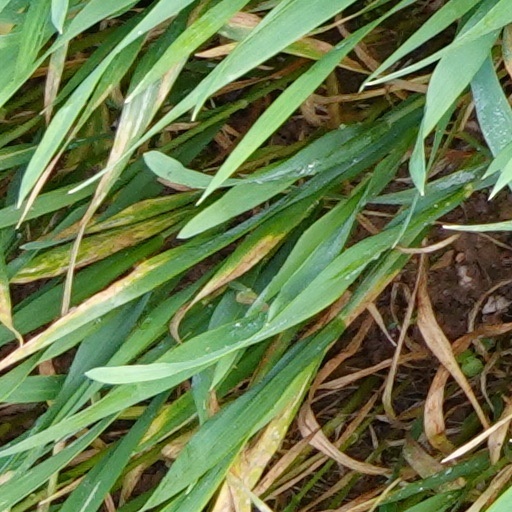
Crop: wheat